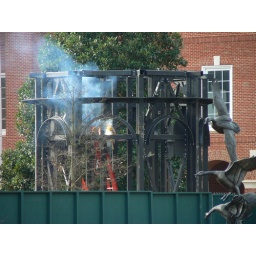
Top section of library tower on the ground being welded in Feb. 2006.